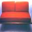
Label: couch